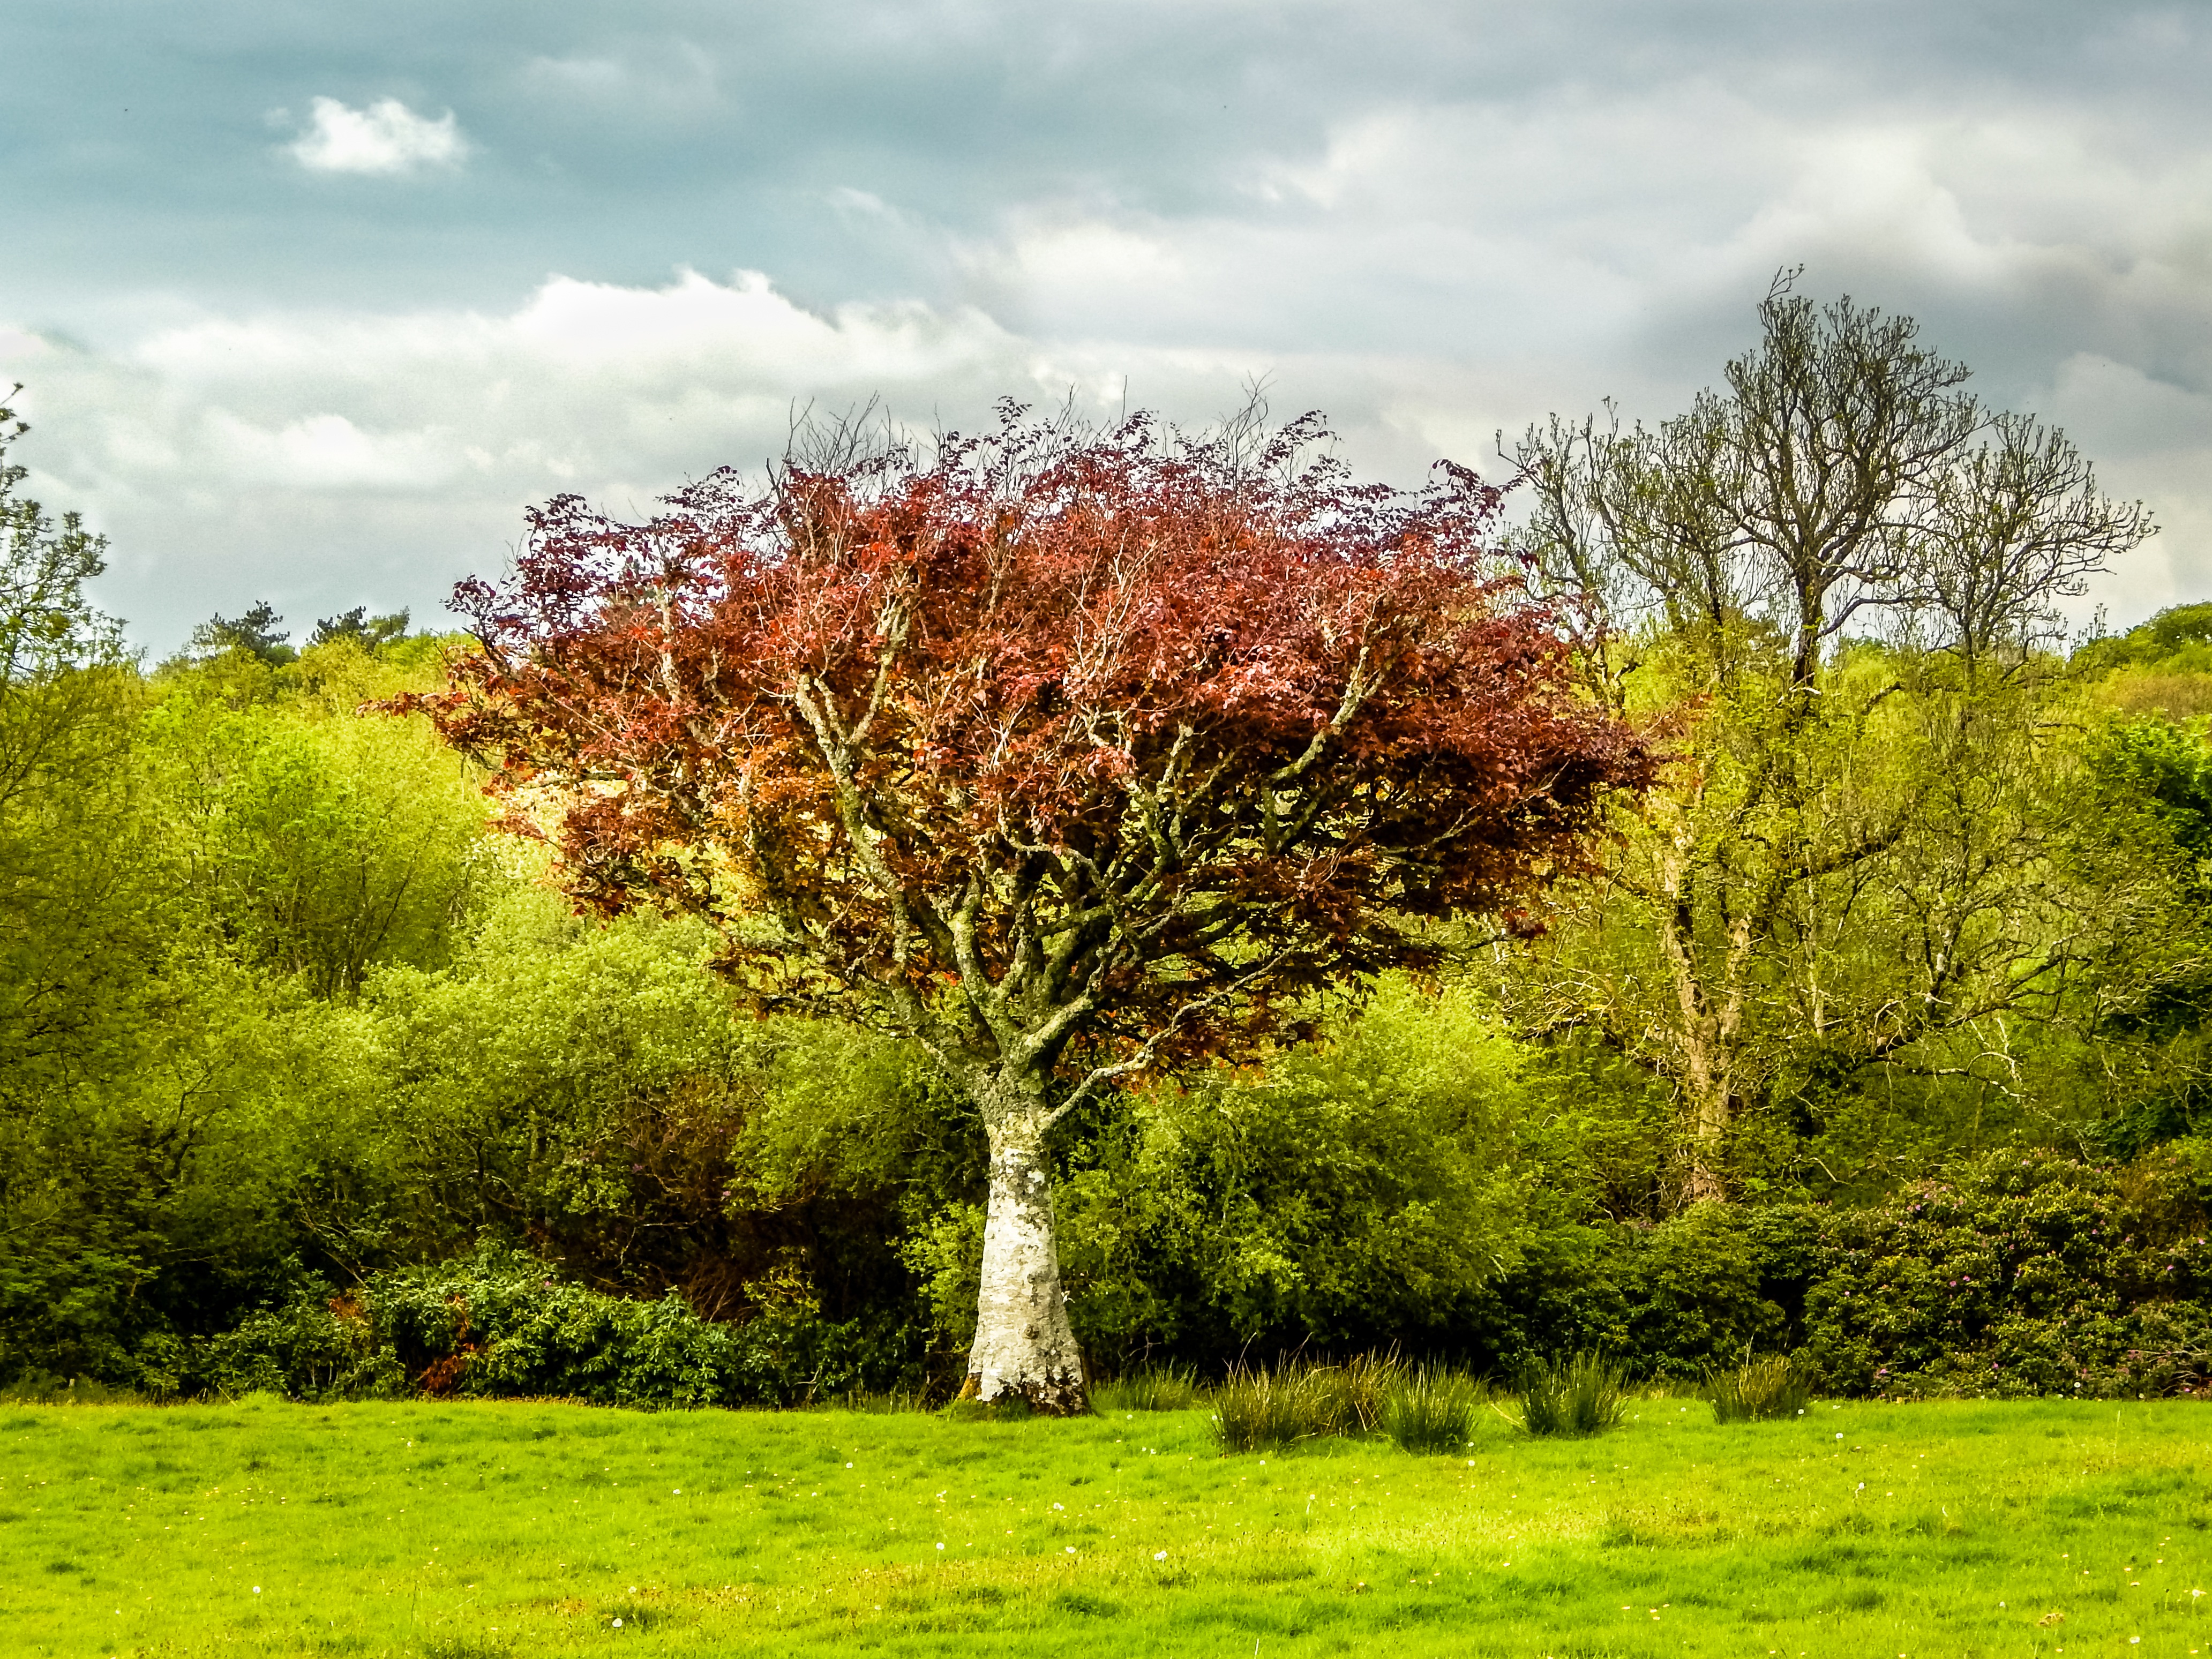
landscape, tree, nature, forest, grass, plant, field, lawn, meadow, prairie, sunlight, leaf, flower, green, pasture, autumn, botany, flora, season, savanna, grassland, shrub, deciduous, ireland, woodland, habitat, ecosystem, rural area, flowering plant, natural environment, woody plant, land plant, fairy tree